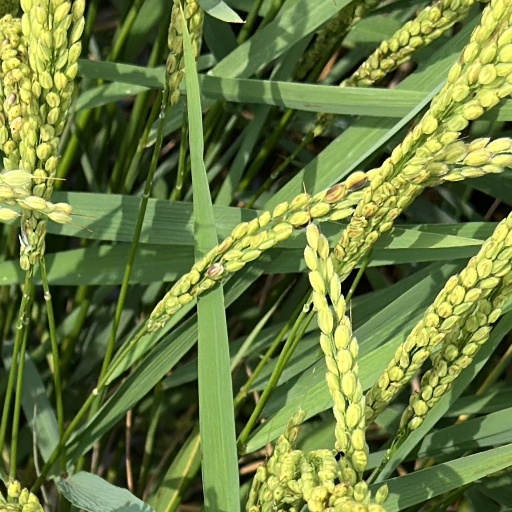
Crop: rice